Sasak language

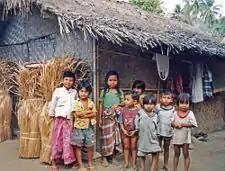
Sasak village on Lombok

Sasak is spoken by the Sasak people on the island of Lombok in West Nusa Tenggara, Indonesia, which is located between the island of Bali (on the west) and Sumbawa (on the east). Its speakers numbered about 2.7 million in 2010, roughly 85 percent of Lombok's population. Sasak is used in families and villages, but has no formal status. The national language, Indonesian, is the language of education, government, literacy and inter-ethnic communication. The Sasak are not the only ethnic group in Lombok; about 300,000 Balinese people live primarily in the western part of the island and near Mataram, the provincial capital of West Nusa Tenggara. In urban areas with more ethnic diversity there is some language shift towards Indonesian, mainly in the forms of code-switching and mixing rather than an abandoning of Sasak.